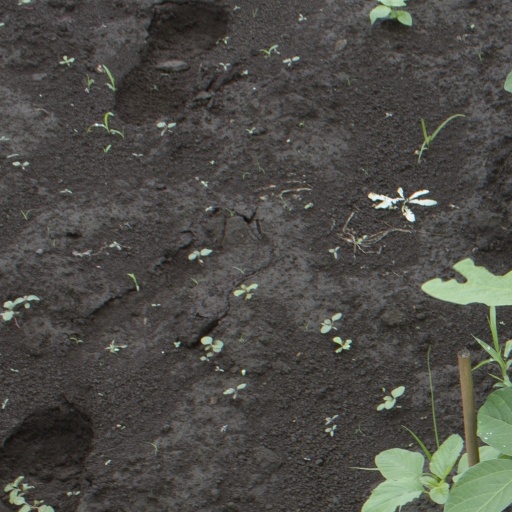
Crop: soybean